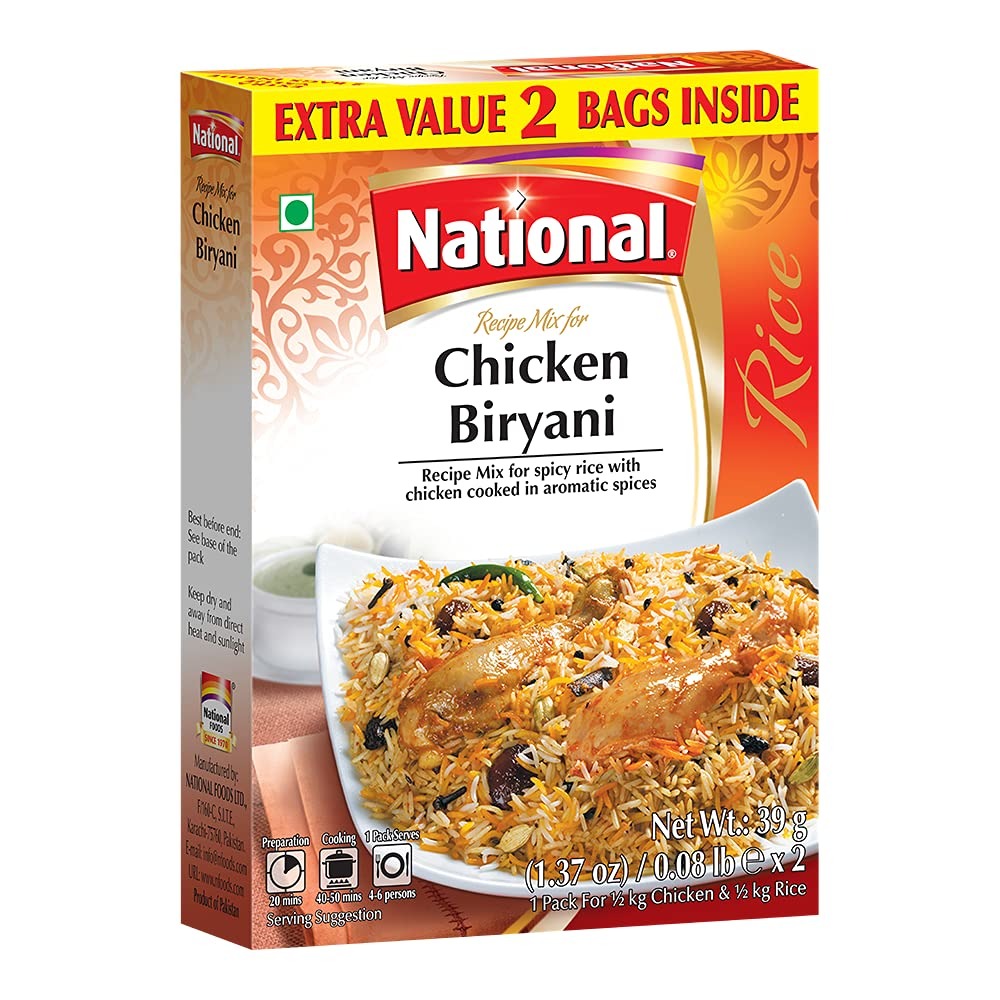
Item Name: National Foods Chicken Biryani Recipe Mix 2.74 oz (78g) | South Asian Mixed Spice Powder | Meat Layered Pilaf | Traditional Food | Value Pack
Product Description: A robust spice blend to make a savory Chicken Biryani dish. Easy to follow recipe provided on the box.
Value: 1.0
Unit: Count

Price: 9.99